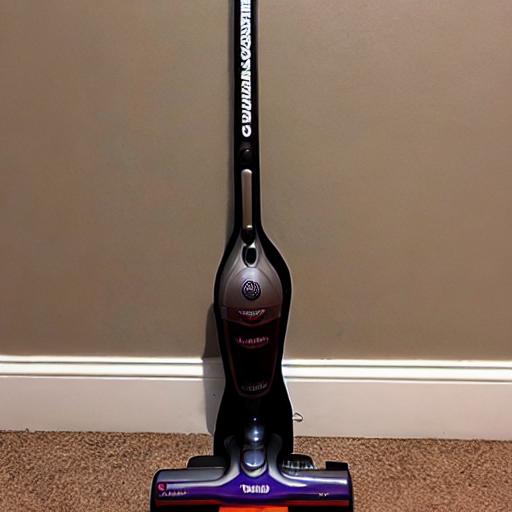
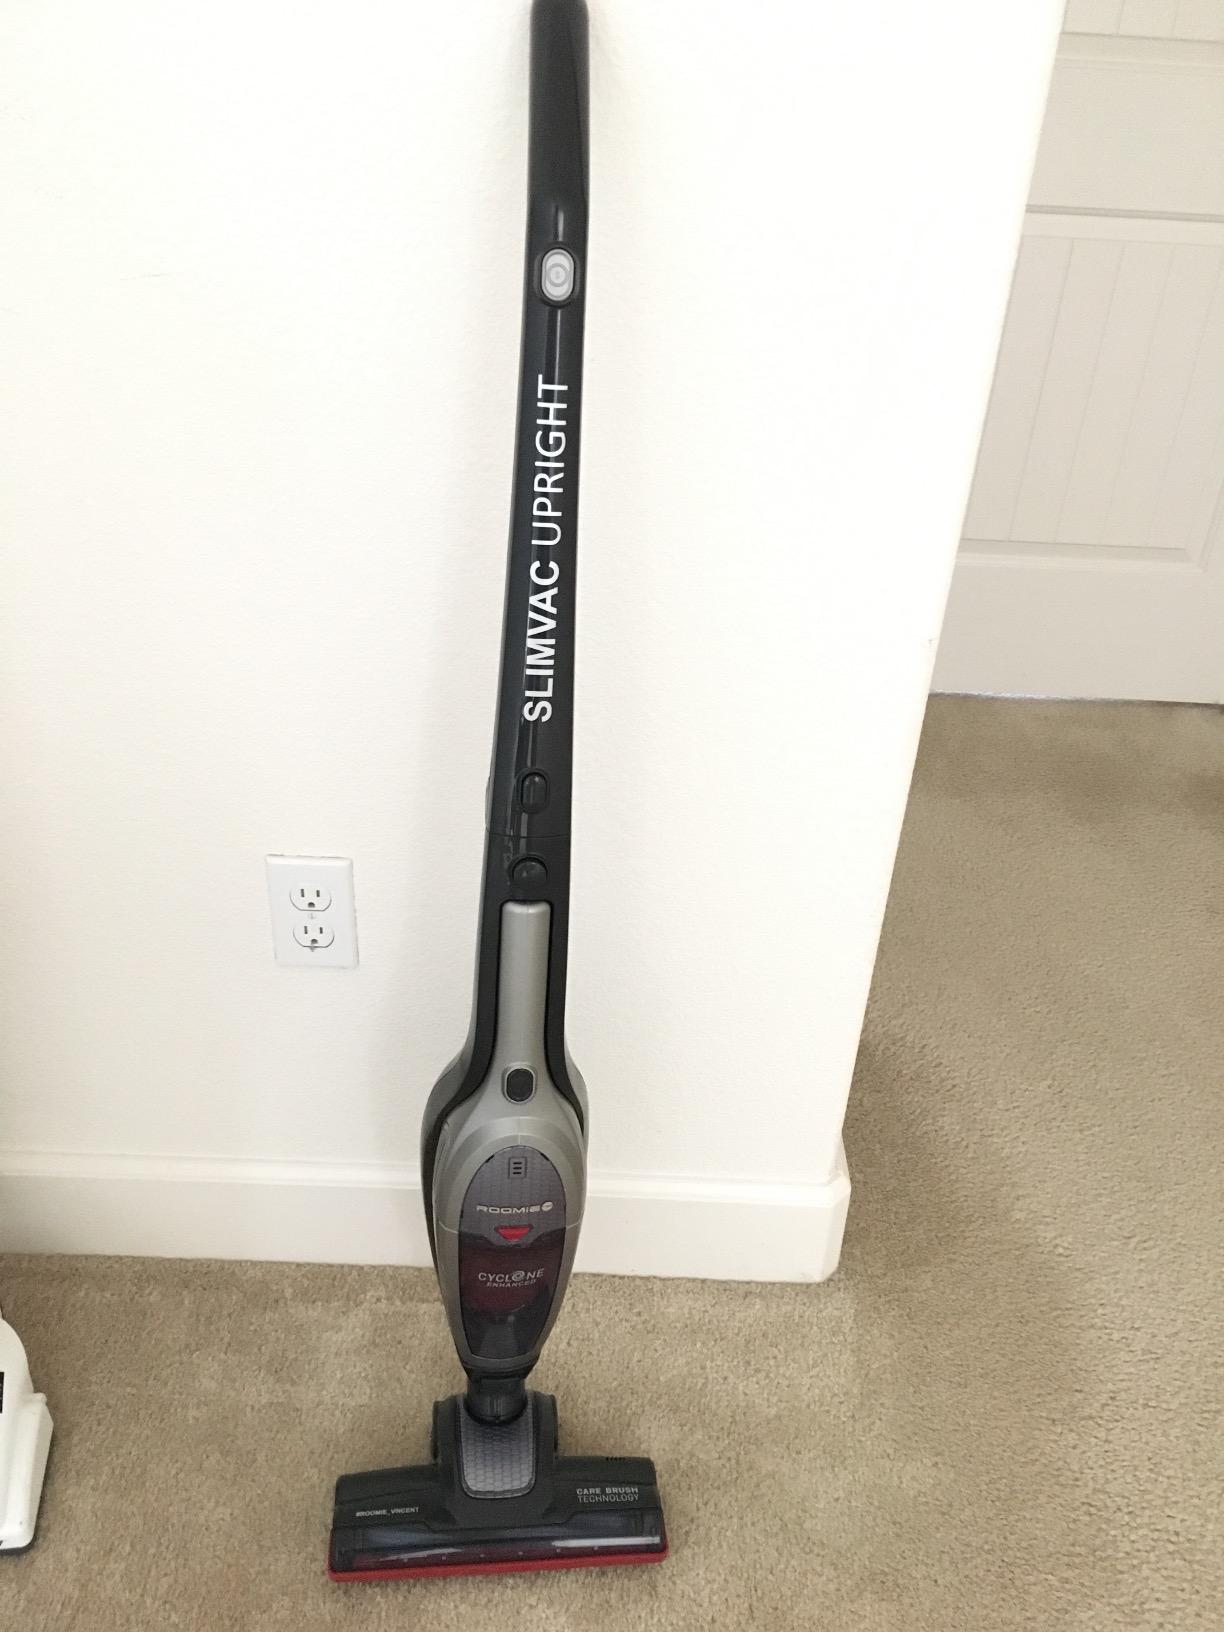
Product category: items_vacuum
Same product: no